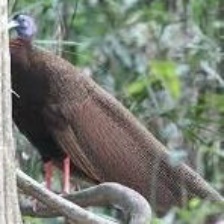
Species: GREAT ARGUS
Scientific name: ARGUSIANUS ARGU